Richard von Coudenhove-Kalergi

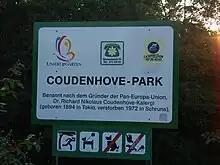
Coudenhove-Park in Hietzing, Vienna

After the annexation of Austria by Nazi Germany in 1938, Coudenhove-Kalergi fled to Czechoslovakia, and thence to France. As France fell to Germany in 1940, he escaped to the United States by way of Switzerland and Portugal. When he passed a few days after the successful escape to the United States, he listened to the radio announcing the possibility that he had died. During World War II, he continued his call for the unification of Europe along the Paris-London axis. His wartime politics and adventures served as the real life basis for fictional Resistance hero Victor Laszlo, the Paul Henreid character in "Casablanca".